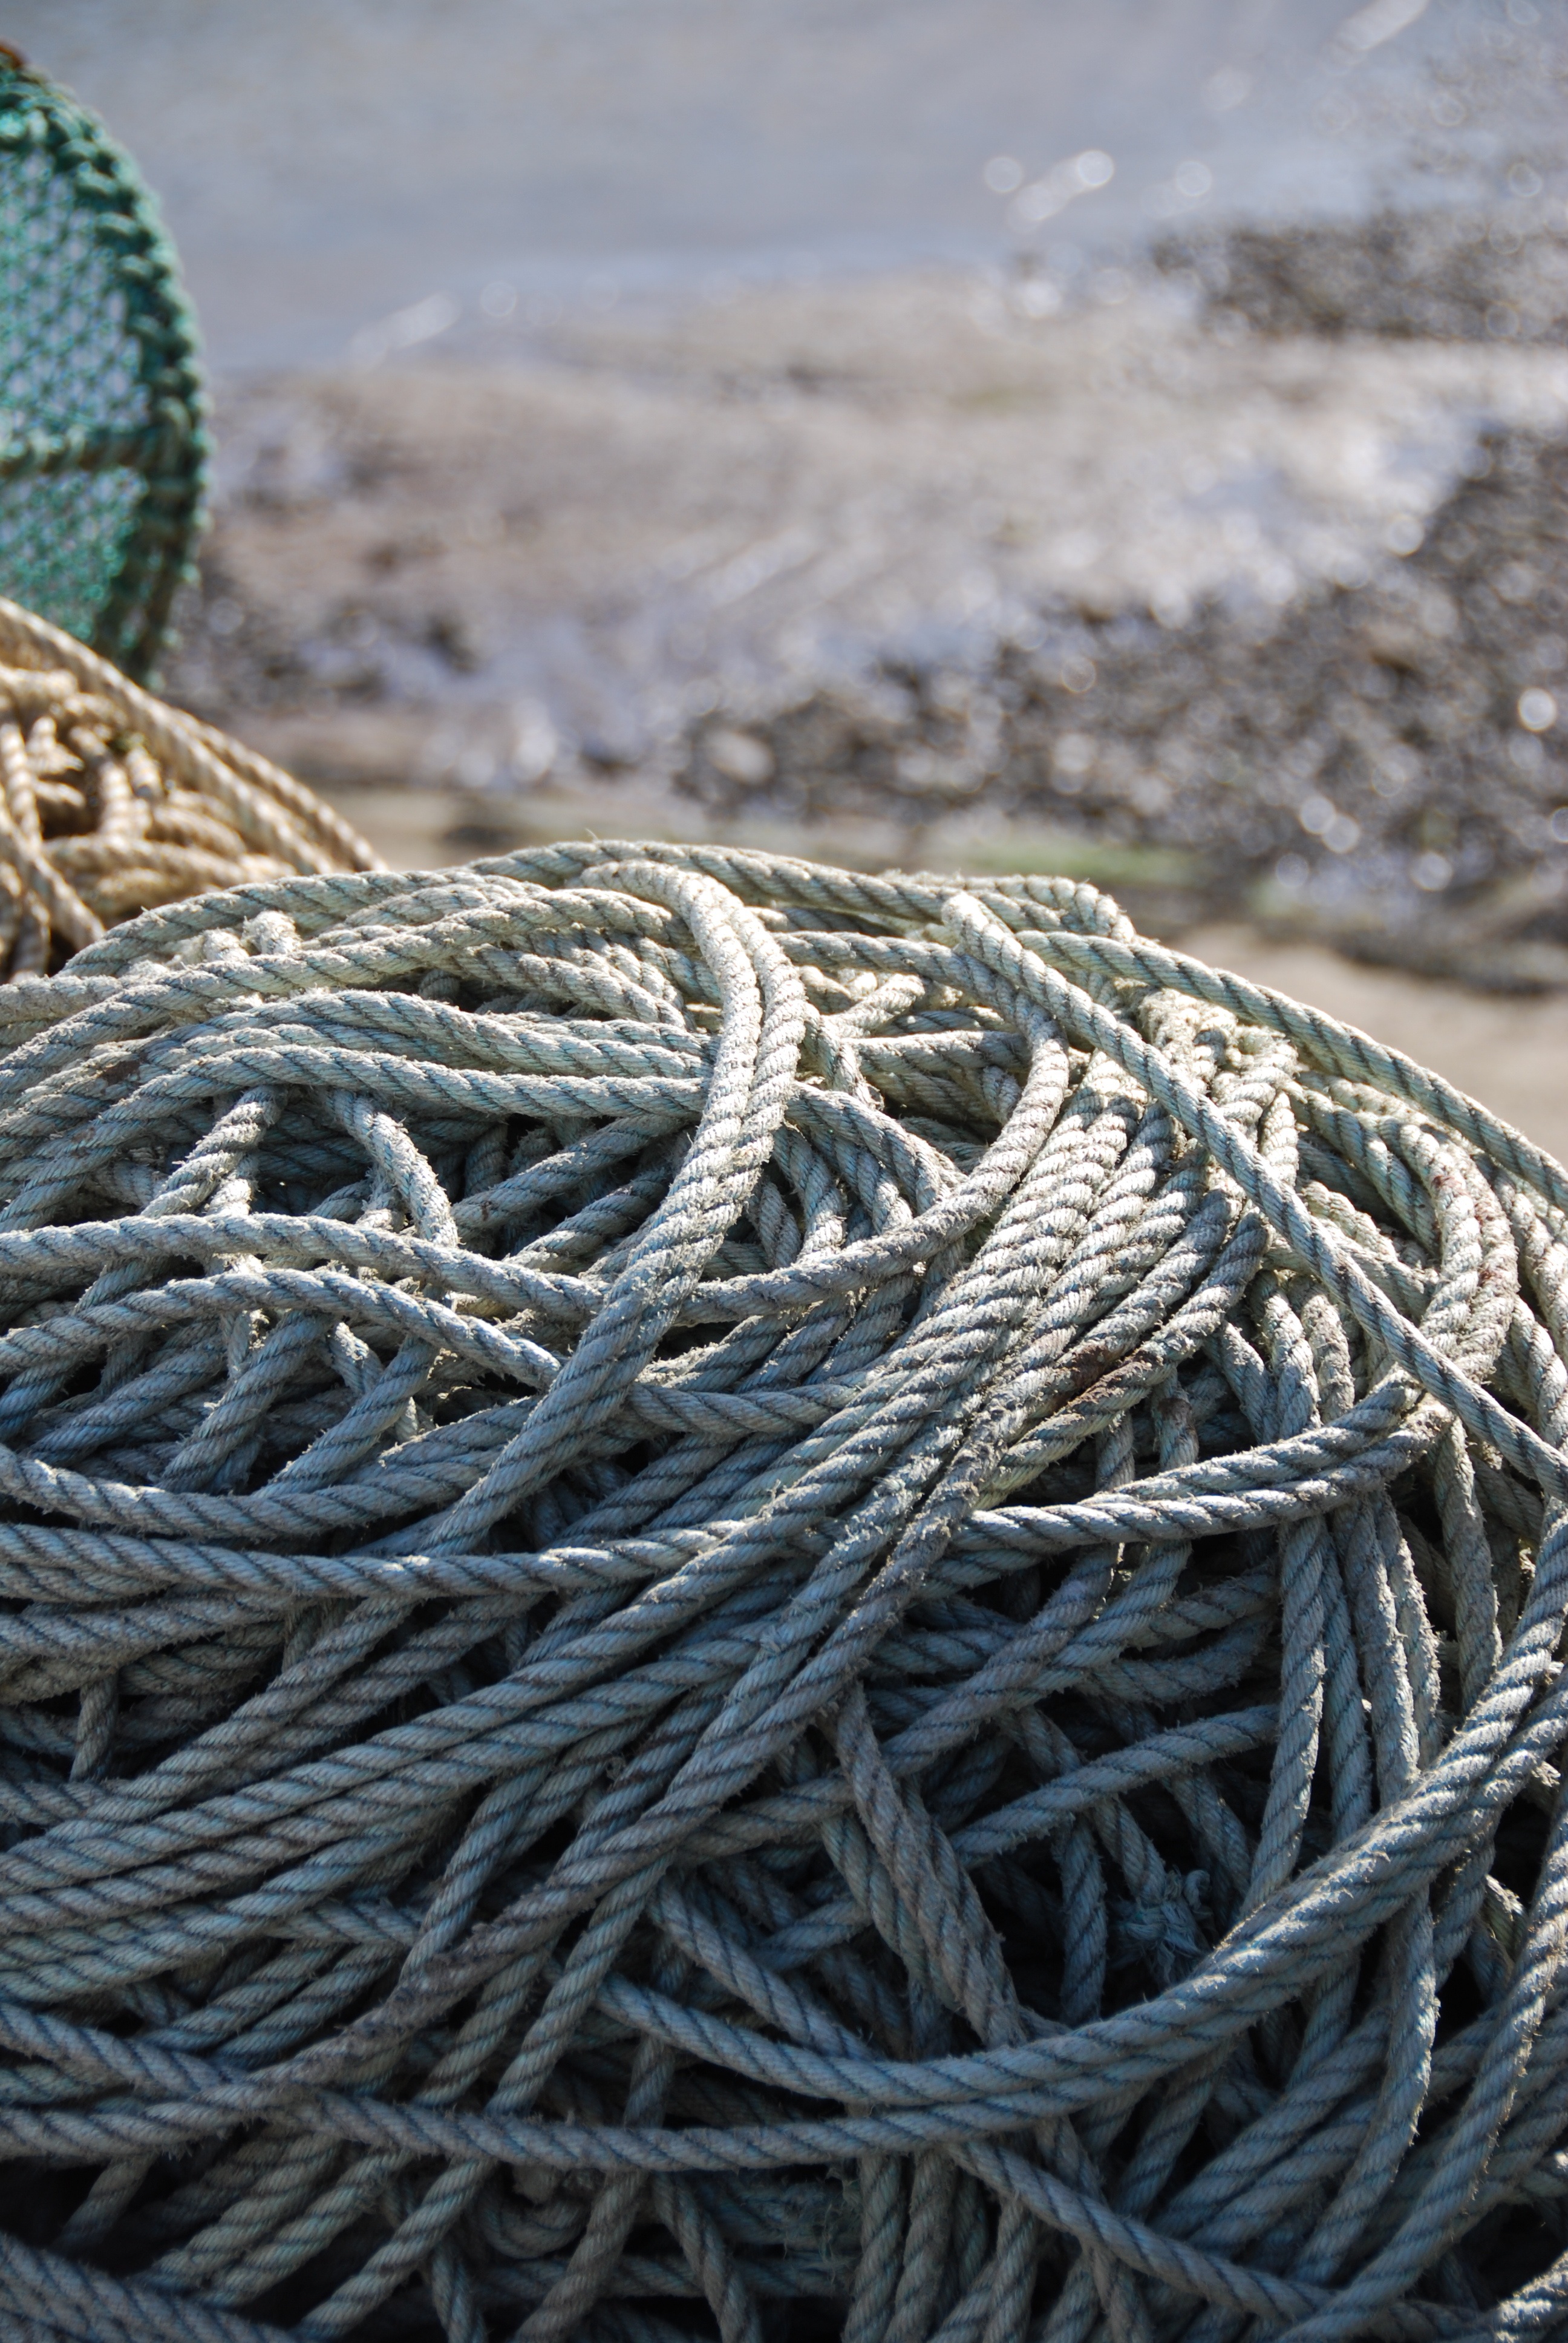
branch, rope, texture, fishing, harbor, material, thread, textile, nautical, hardware accessory